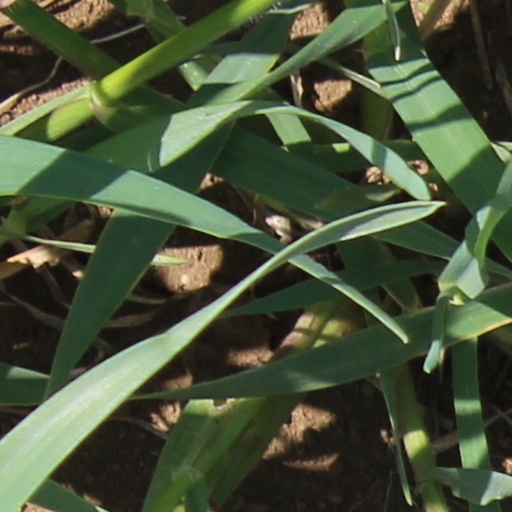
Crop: wheat